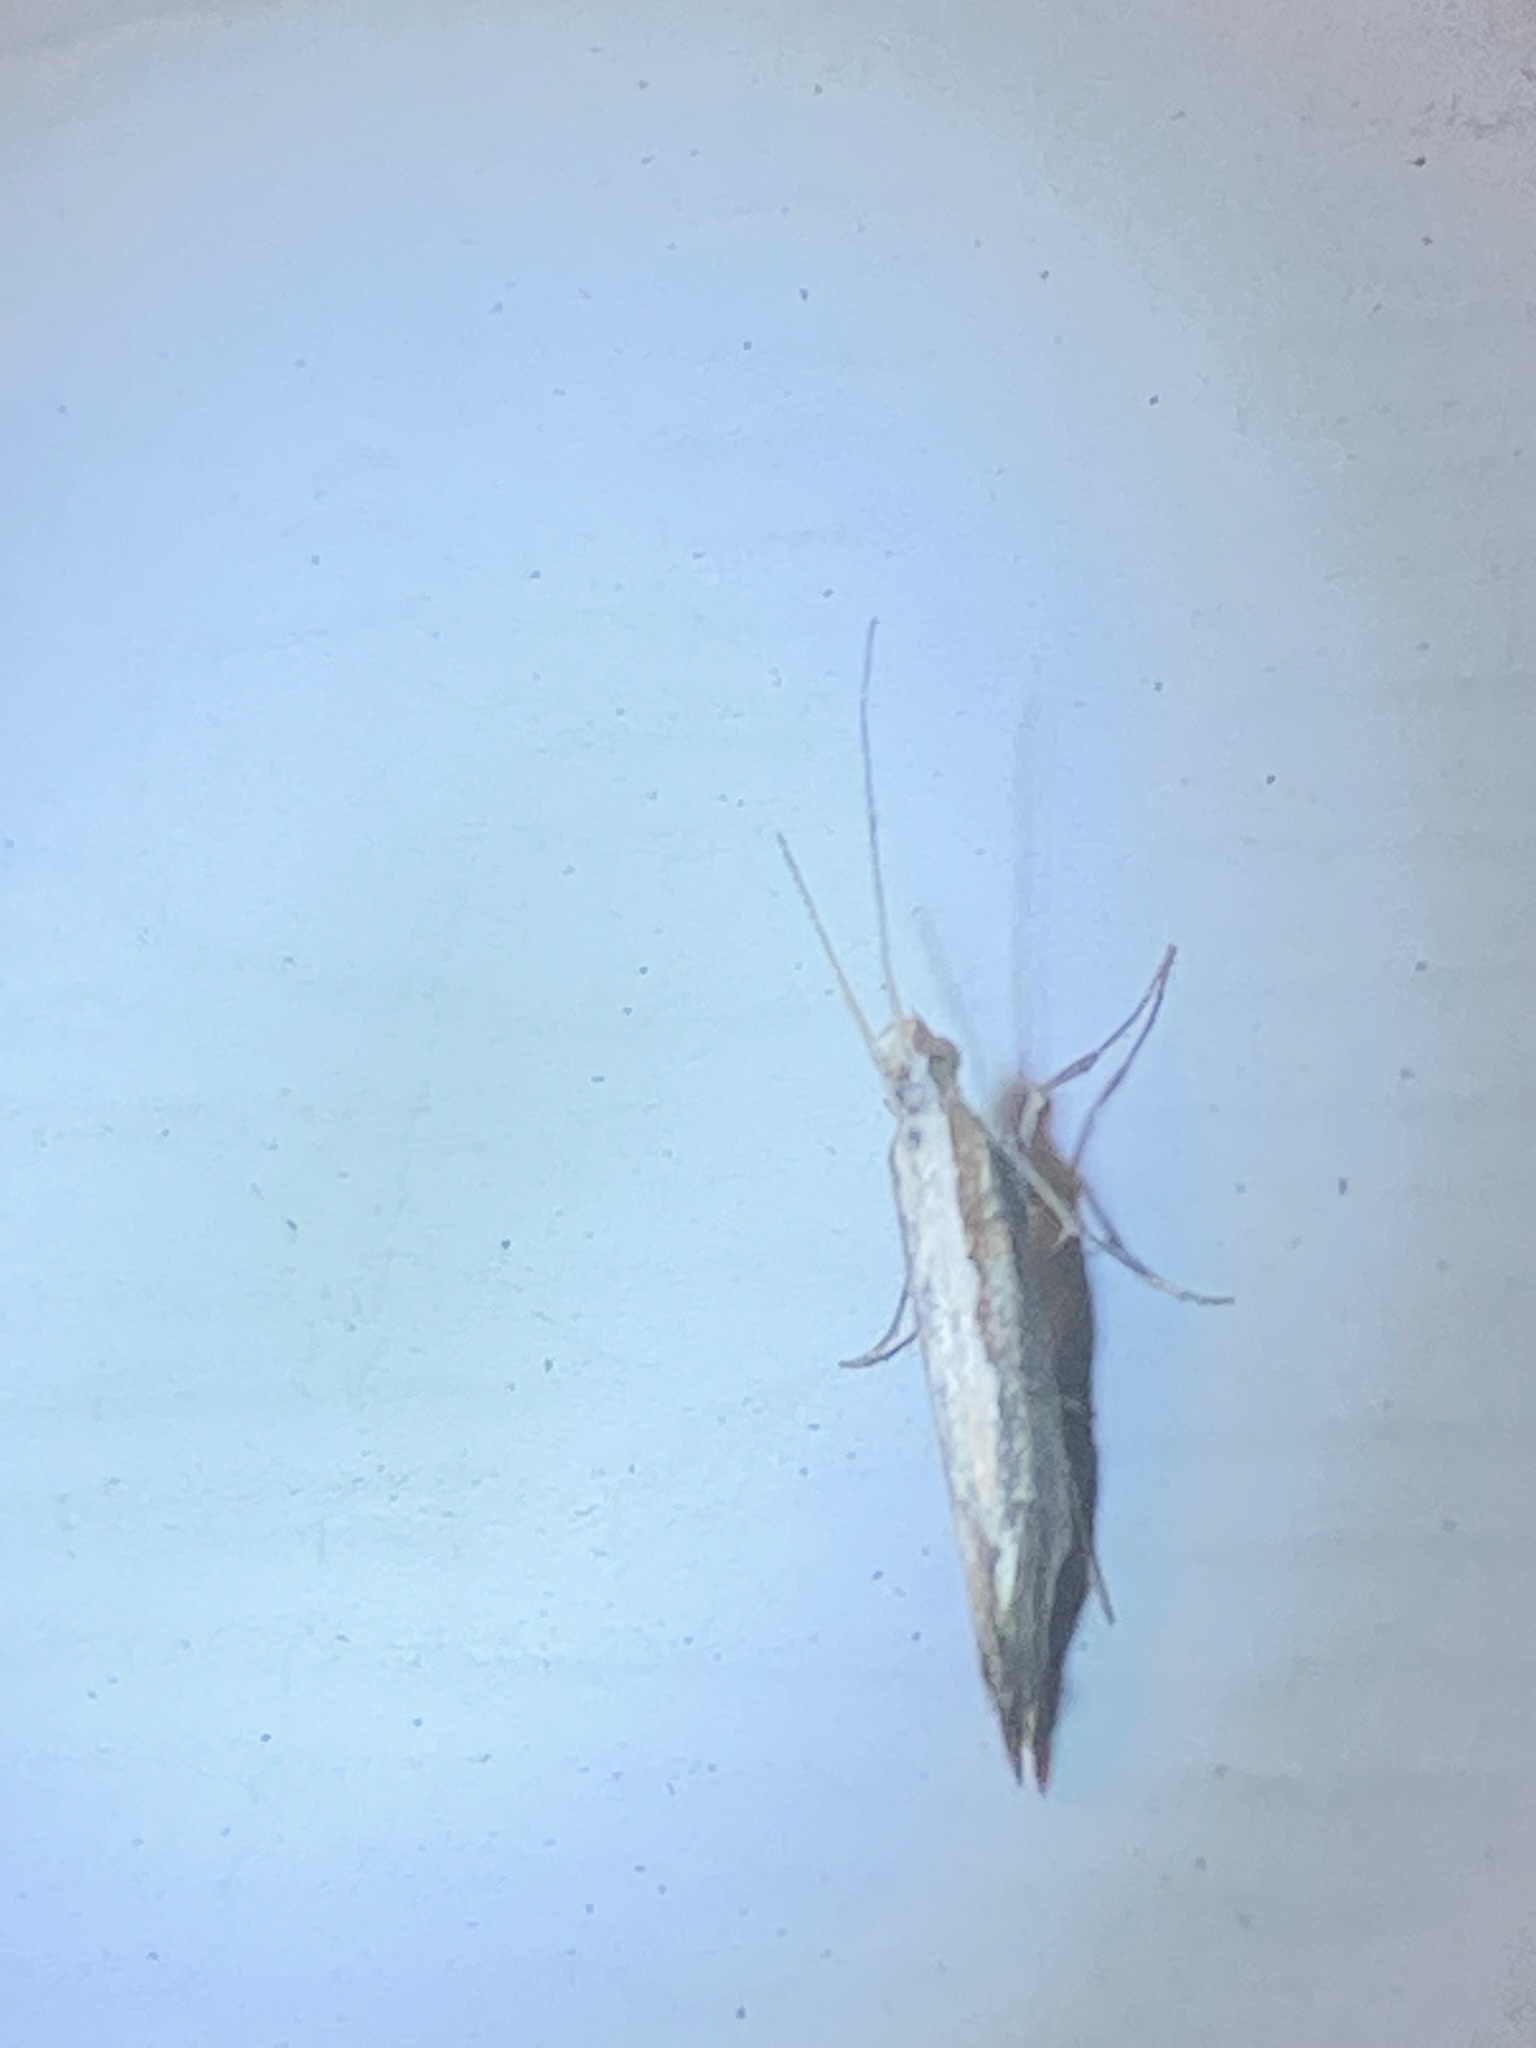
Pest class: diamondback_moth